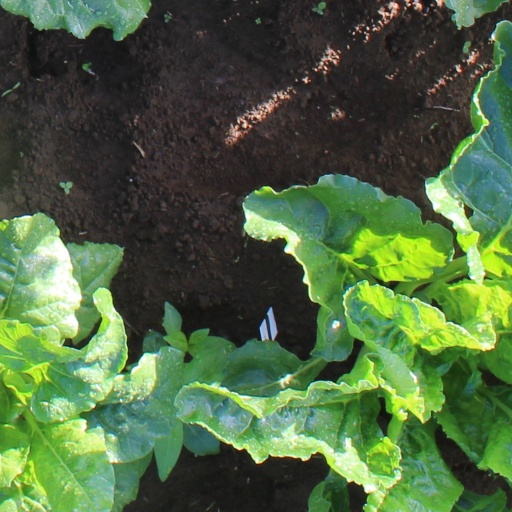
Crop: sugar beet